Neiye

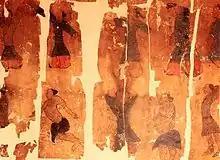
Portion of the Drawings of Guiding and Pulling in the Mawangdui Silk Texts

The acclaims a variety of practices and techniques for acquiring, or metaphorically "tuning in" to, the subtle forces of the Way. Basic daily practices include proper alignment of one's body/heart/mind, breath meditation, and moderation in thinking and eating.